Ruggiero Giovannelli

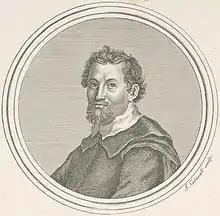
Ruggiero Giovannelli.Portrait by James Caldwall.

Ruggiero Giovannelli (c. 1560 – 7 January 1625) was an Italian composer of the late Renaissance and early Baroque eras. He was a member of the Roman School, and succeeded Palestrina at St. Peter's.